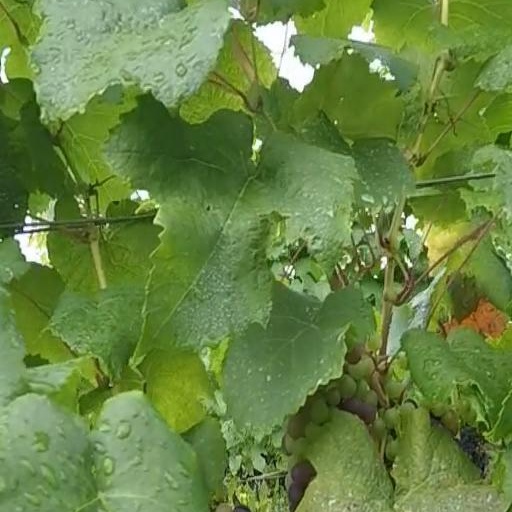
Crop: grape